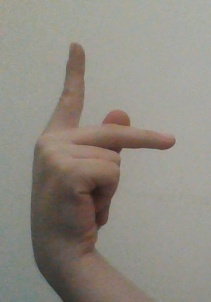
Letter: dha